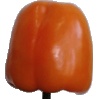
Label: orange_pepper